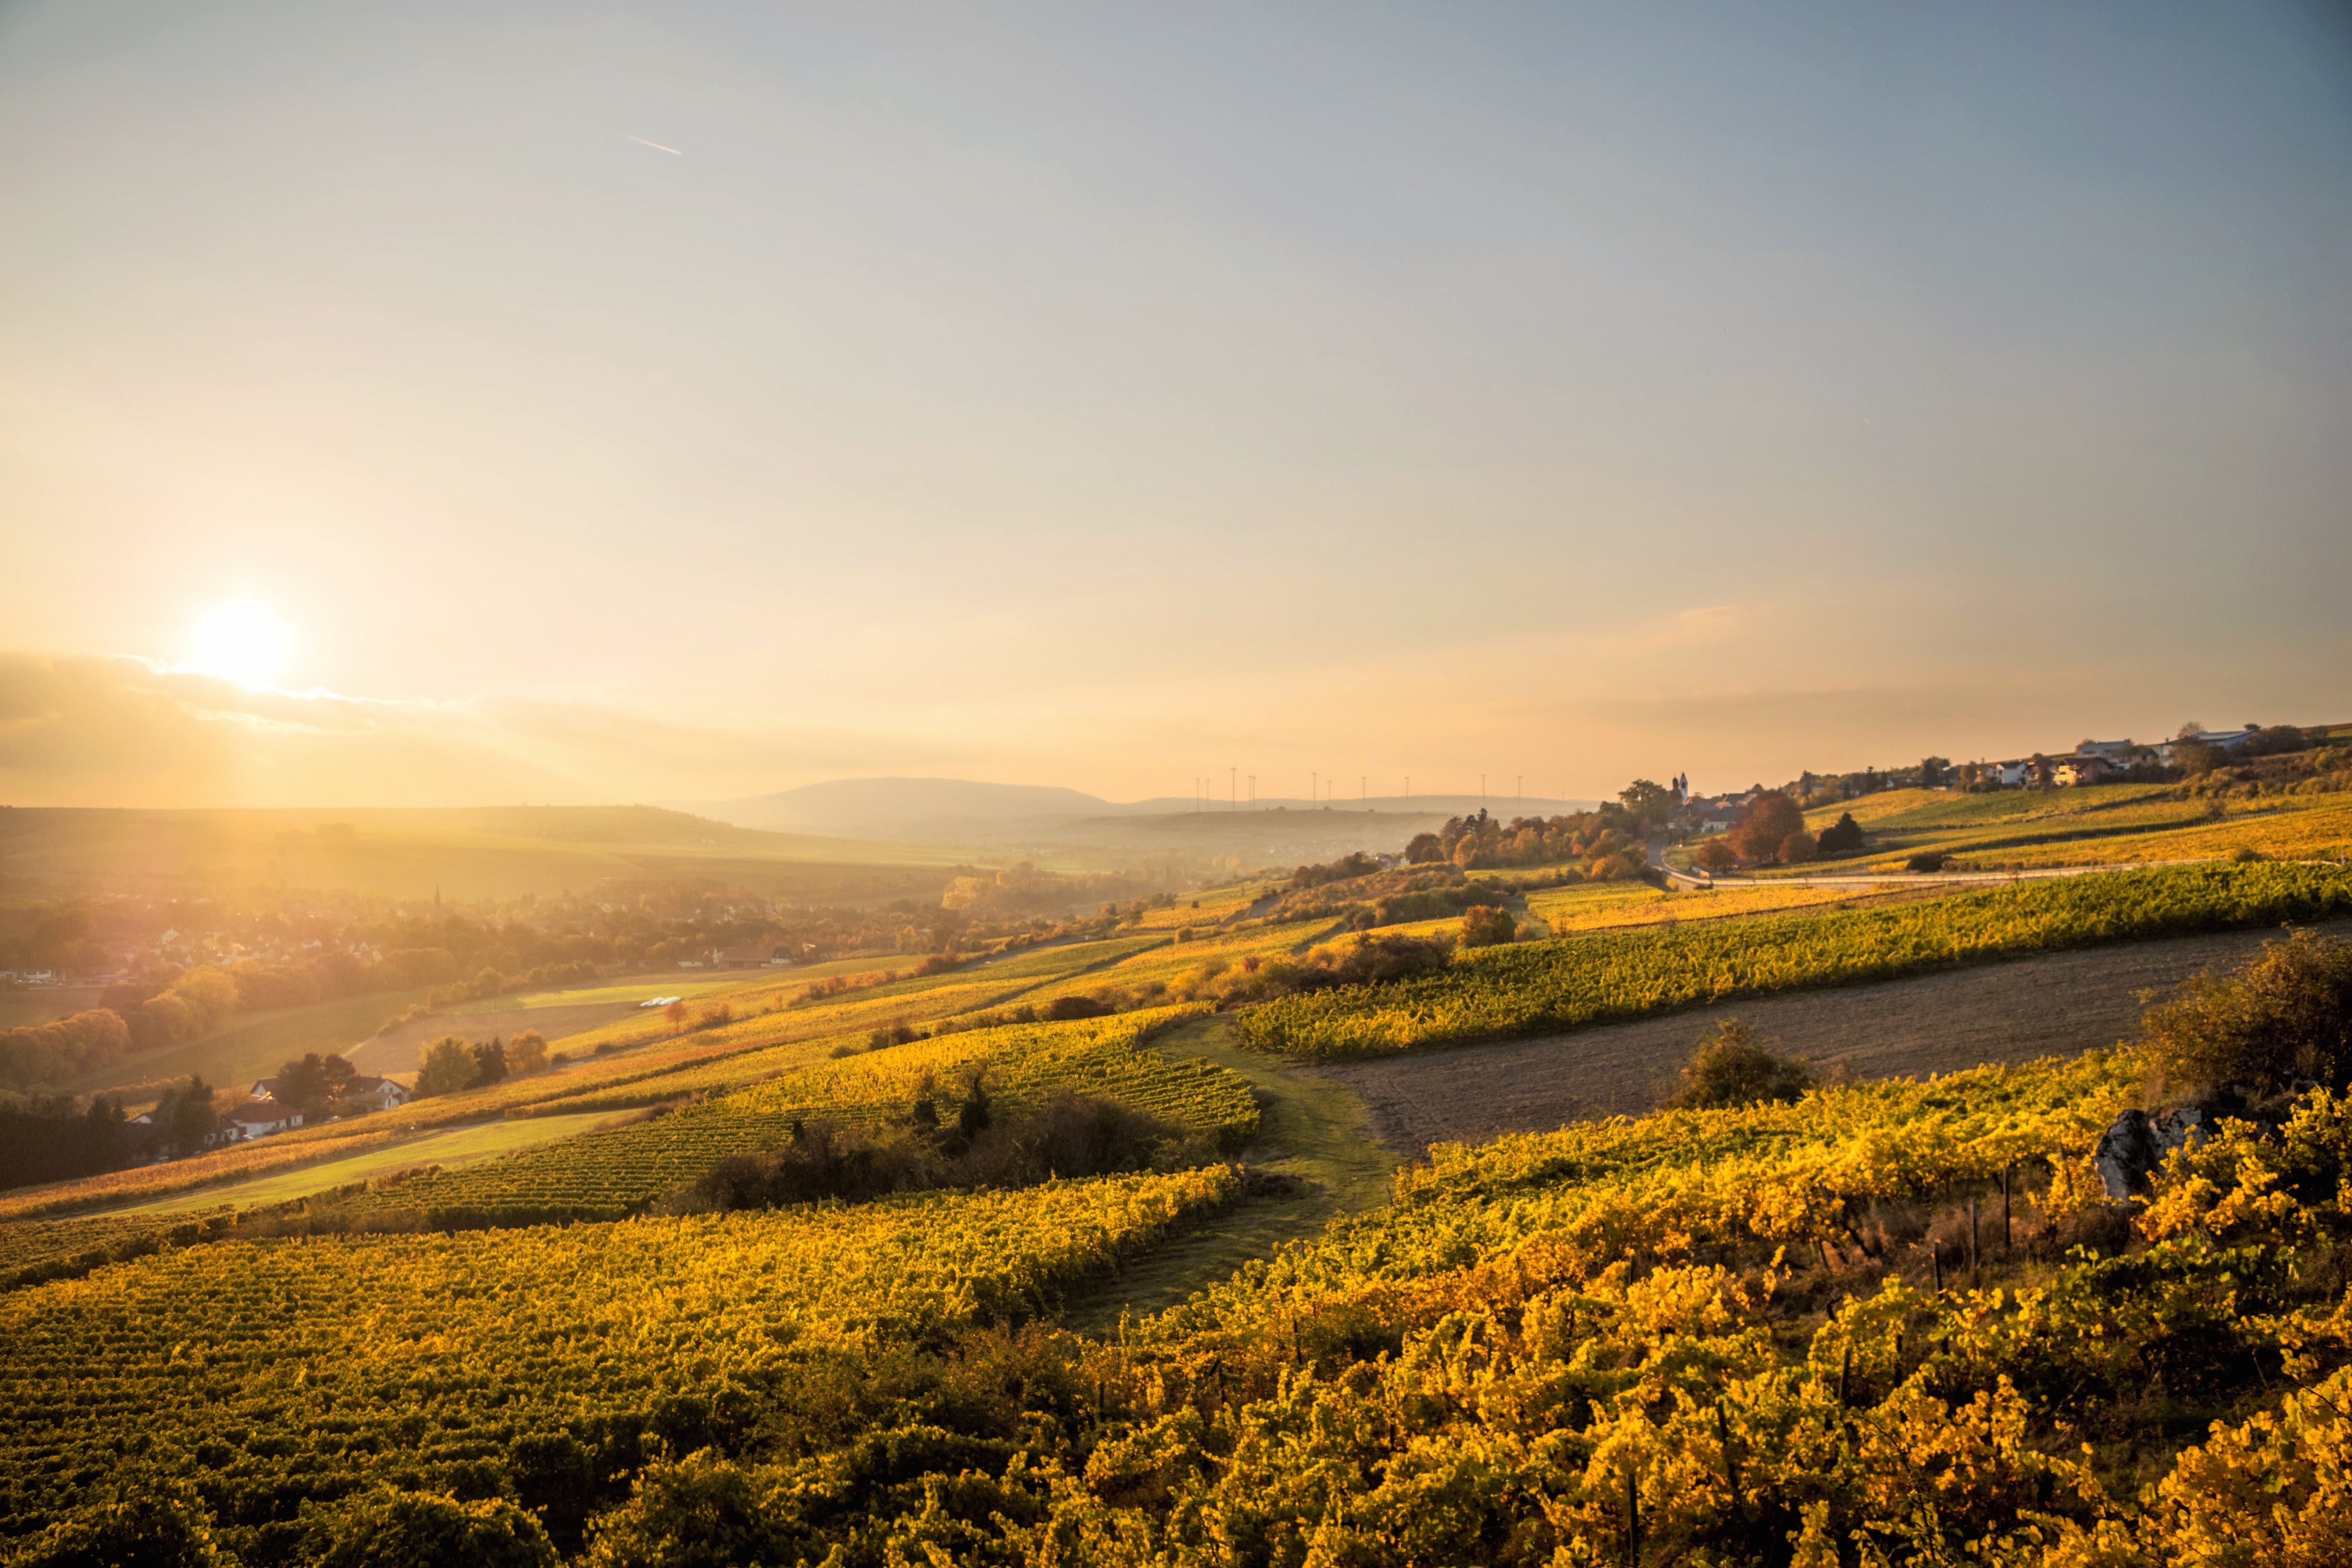
landscape, tree, nature, horizon, mountain, cloud, sky, sun, sunrise, sunset, field, sunlight, morning, hill, dawn, dusk, evening, autumn, agriculture, plain, plateau, rural area, atmospheric phenomenon, mountainous landforms